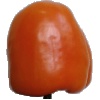
Label: orange_pepper